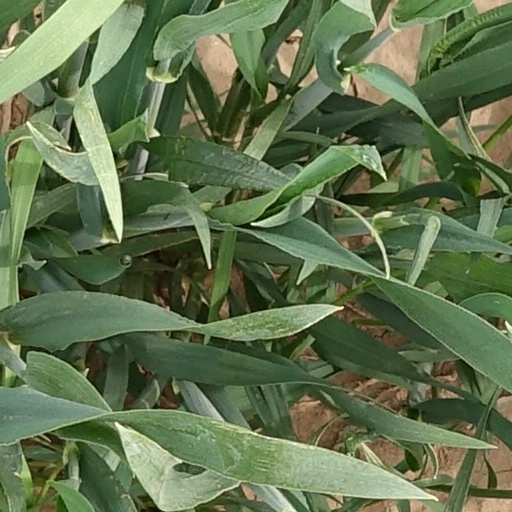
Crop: wheat